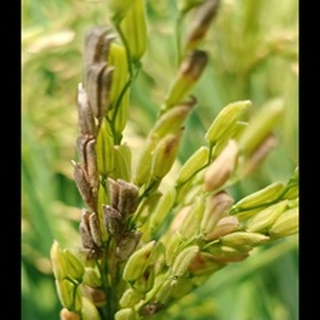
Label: diseased_rice